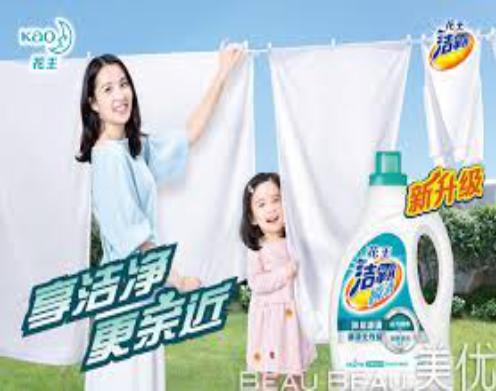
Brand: attack
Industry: Necessities